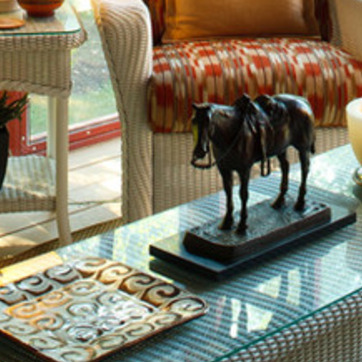
Material: other